Tolu balsam

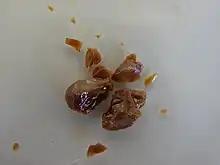
Balsam of Tolu

Tolu balsam or balsam of Tolu is a balsam that originates from South America (Colombia, Peru, Venezuela). It is similar to (and frequently confounded with) the balsam of Peru.